Nonnenmattweiher

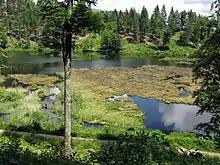
Peat island on the Nonnenmattweiher

By order of the Regierungspräsidium Freiburg dated 31 July 1987 the Nonnenmattweiher was declared a nature reserve (Protected Area Number 3.161) with an area of 70.8 hectares. It is classed as IUCN Category IV. The CDDA Code is 164836 and corresponds with the WDPA ID.